Muhammad Mahfuzur Rahman

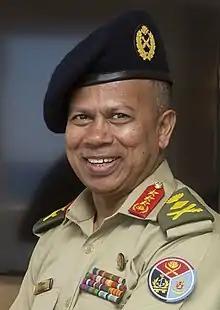
Rahman in 2018

Muhammad Mahfuzur Rahman (born 1 December 1961) is a retired three star general and former principal staff officer of the Armed Forces Division.